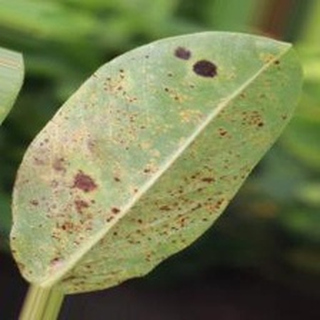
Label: groundnut_rust